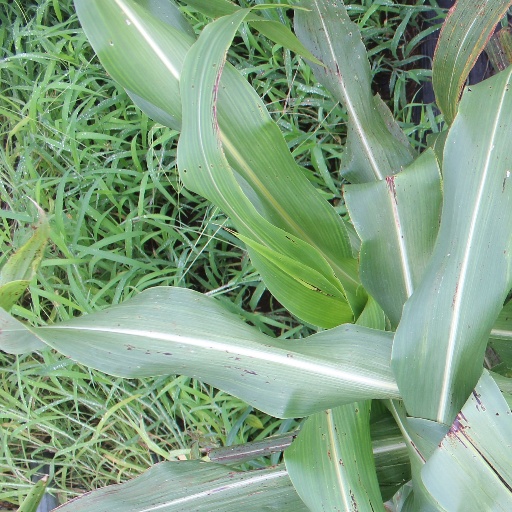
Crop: sorghum